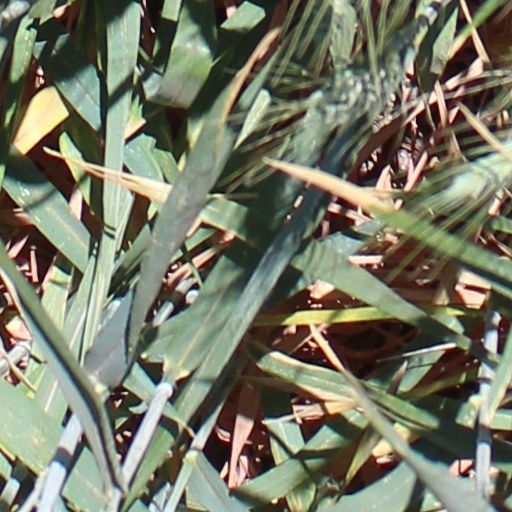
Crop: wheat